Bids for the 2012 Winter Youth Olympics

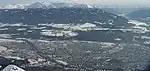
Innsbruck in winter

Innsbruck hosted the 1964 and 1976 Winter Olympics. AOC head Dr. Leo Wallner says the city is "predestined" to be the first host because of their experience, sport sites, and the spectacular Alps. Recent experience includes the Air & Style Snowboard Contest from 1994 to 1999 and 2008, the 2005 Men's World Ice Hockey Championships, and the 2005 Winter Universiade (with Seefeld). Innsbruck's Bergisel is expected to once again be the centerpiece of the bid.